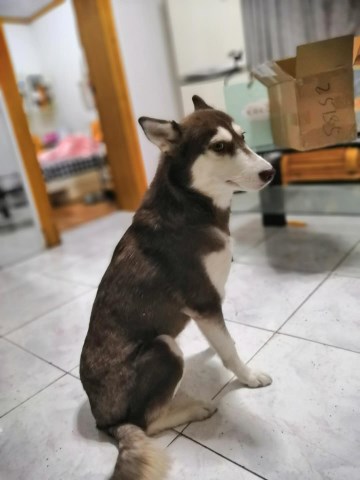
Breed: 1160-n000003-Siberian_husky